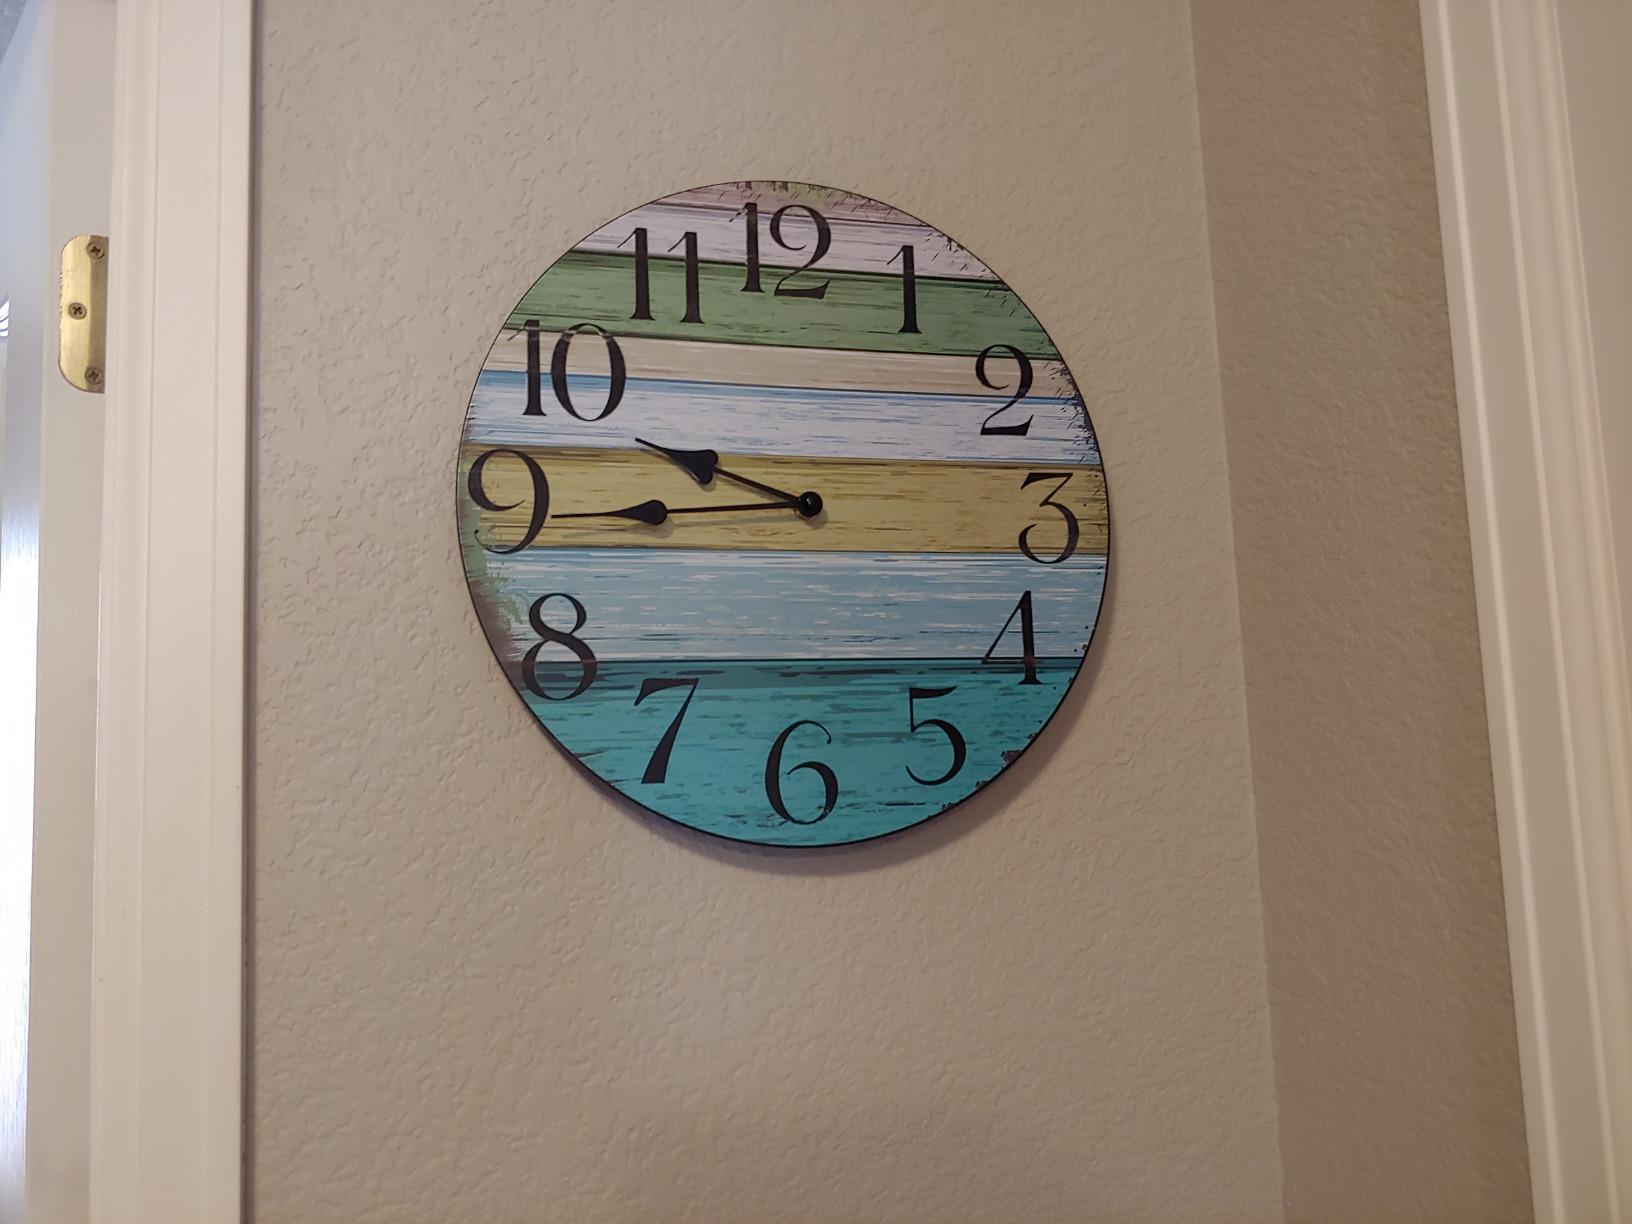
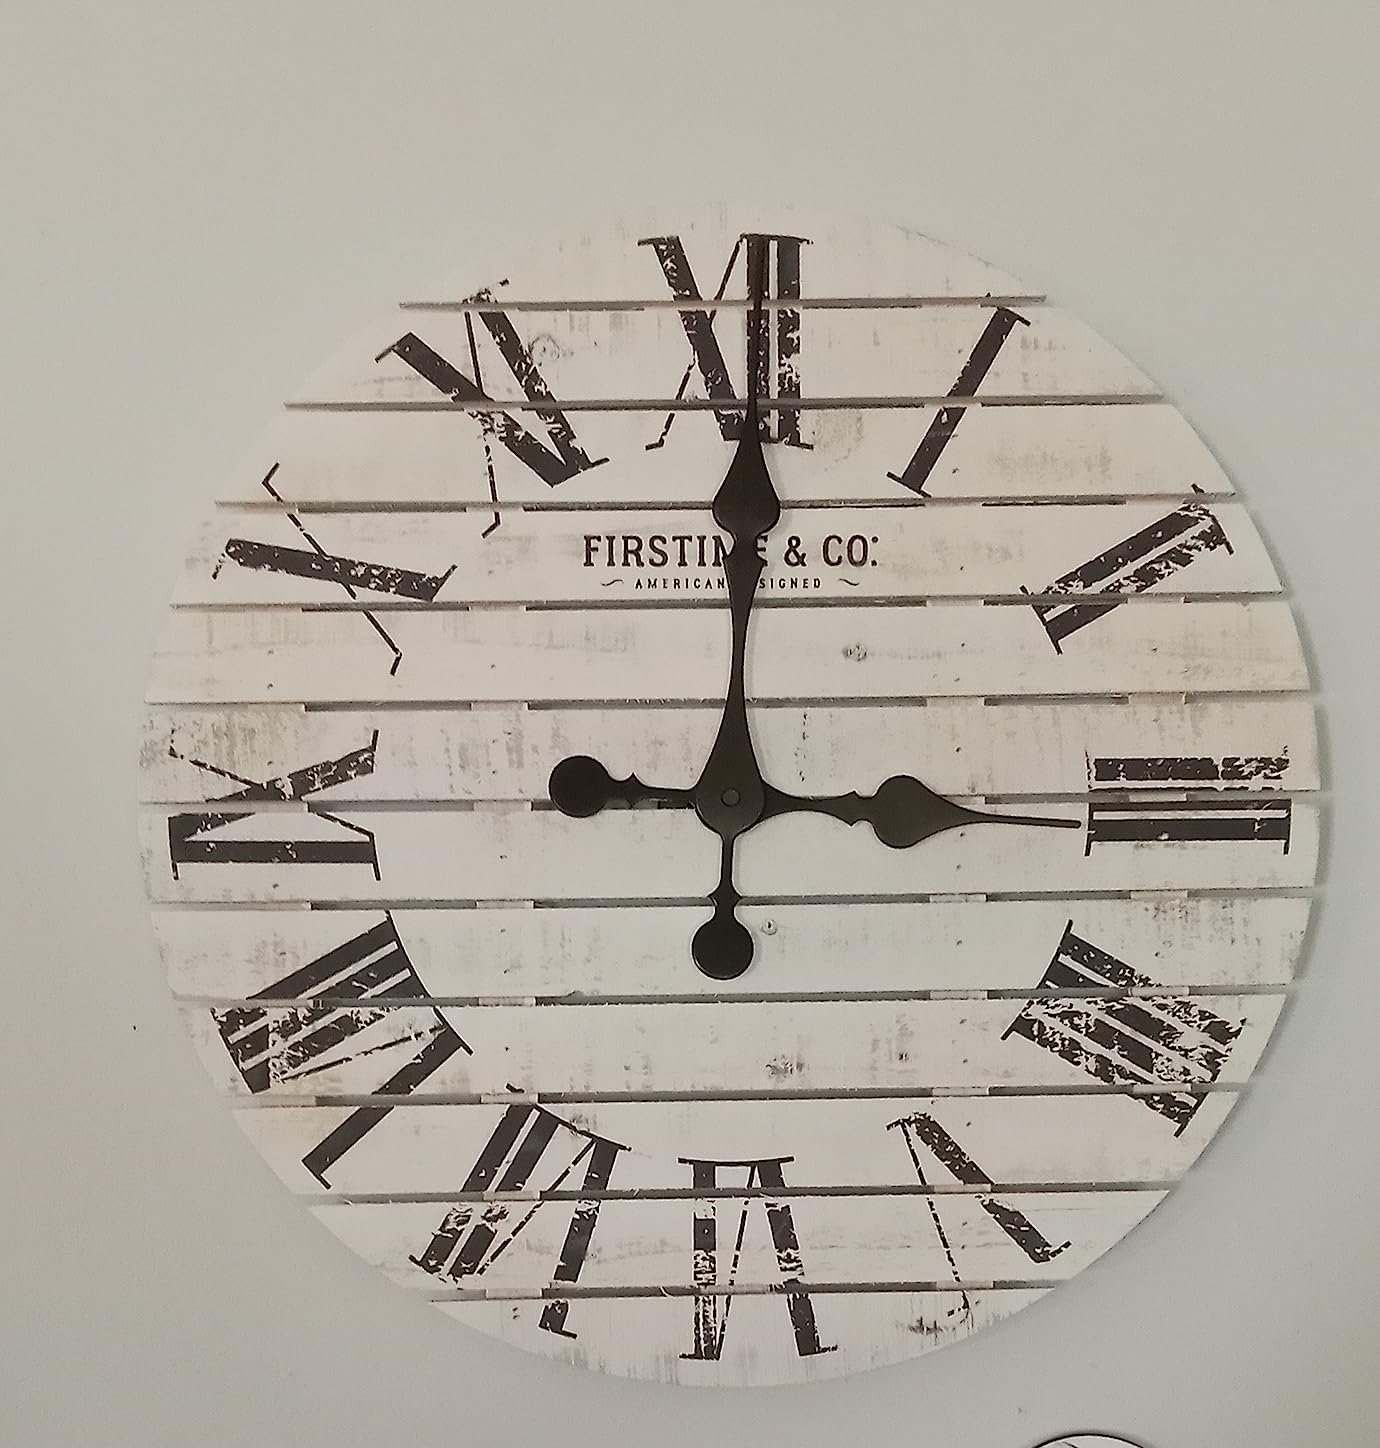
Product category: clock
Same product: no